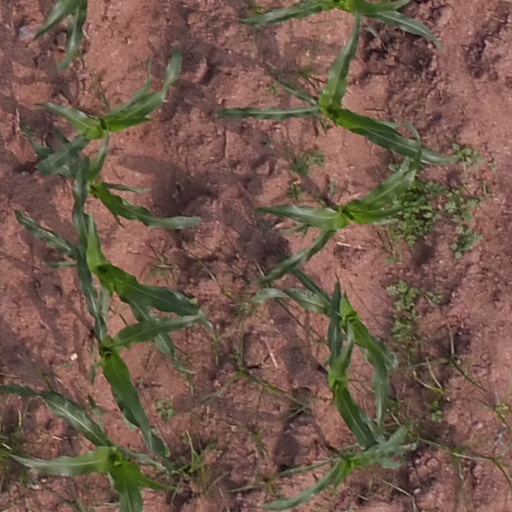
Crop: maize; corn